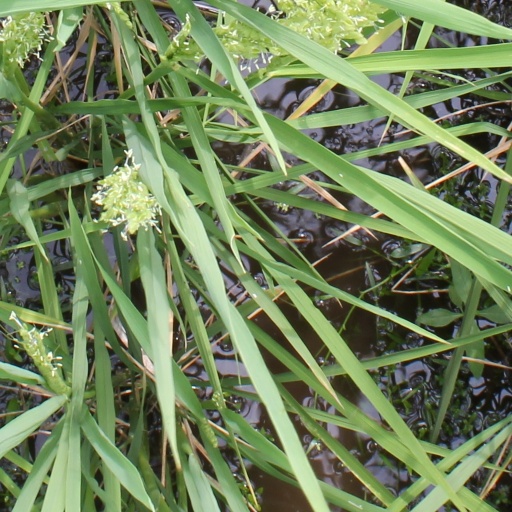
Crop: rice